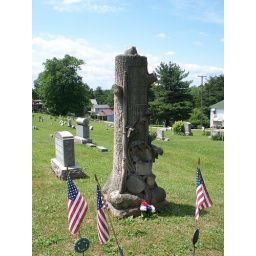
Woodman tree monument at a cemetery in Flushing, Ohio.